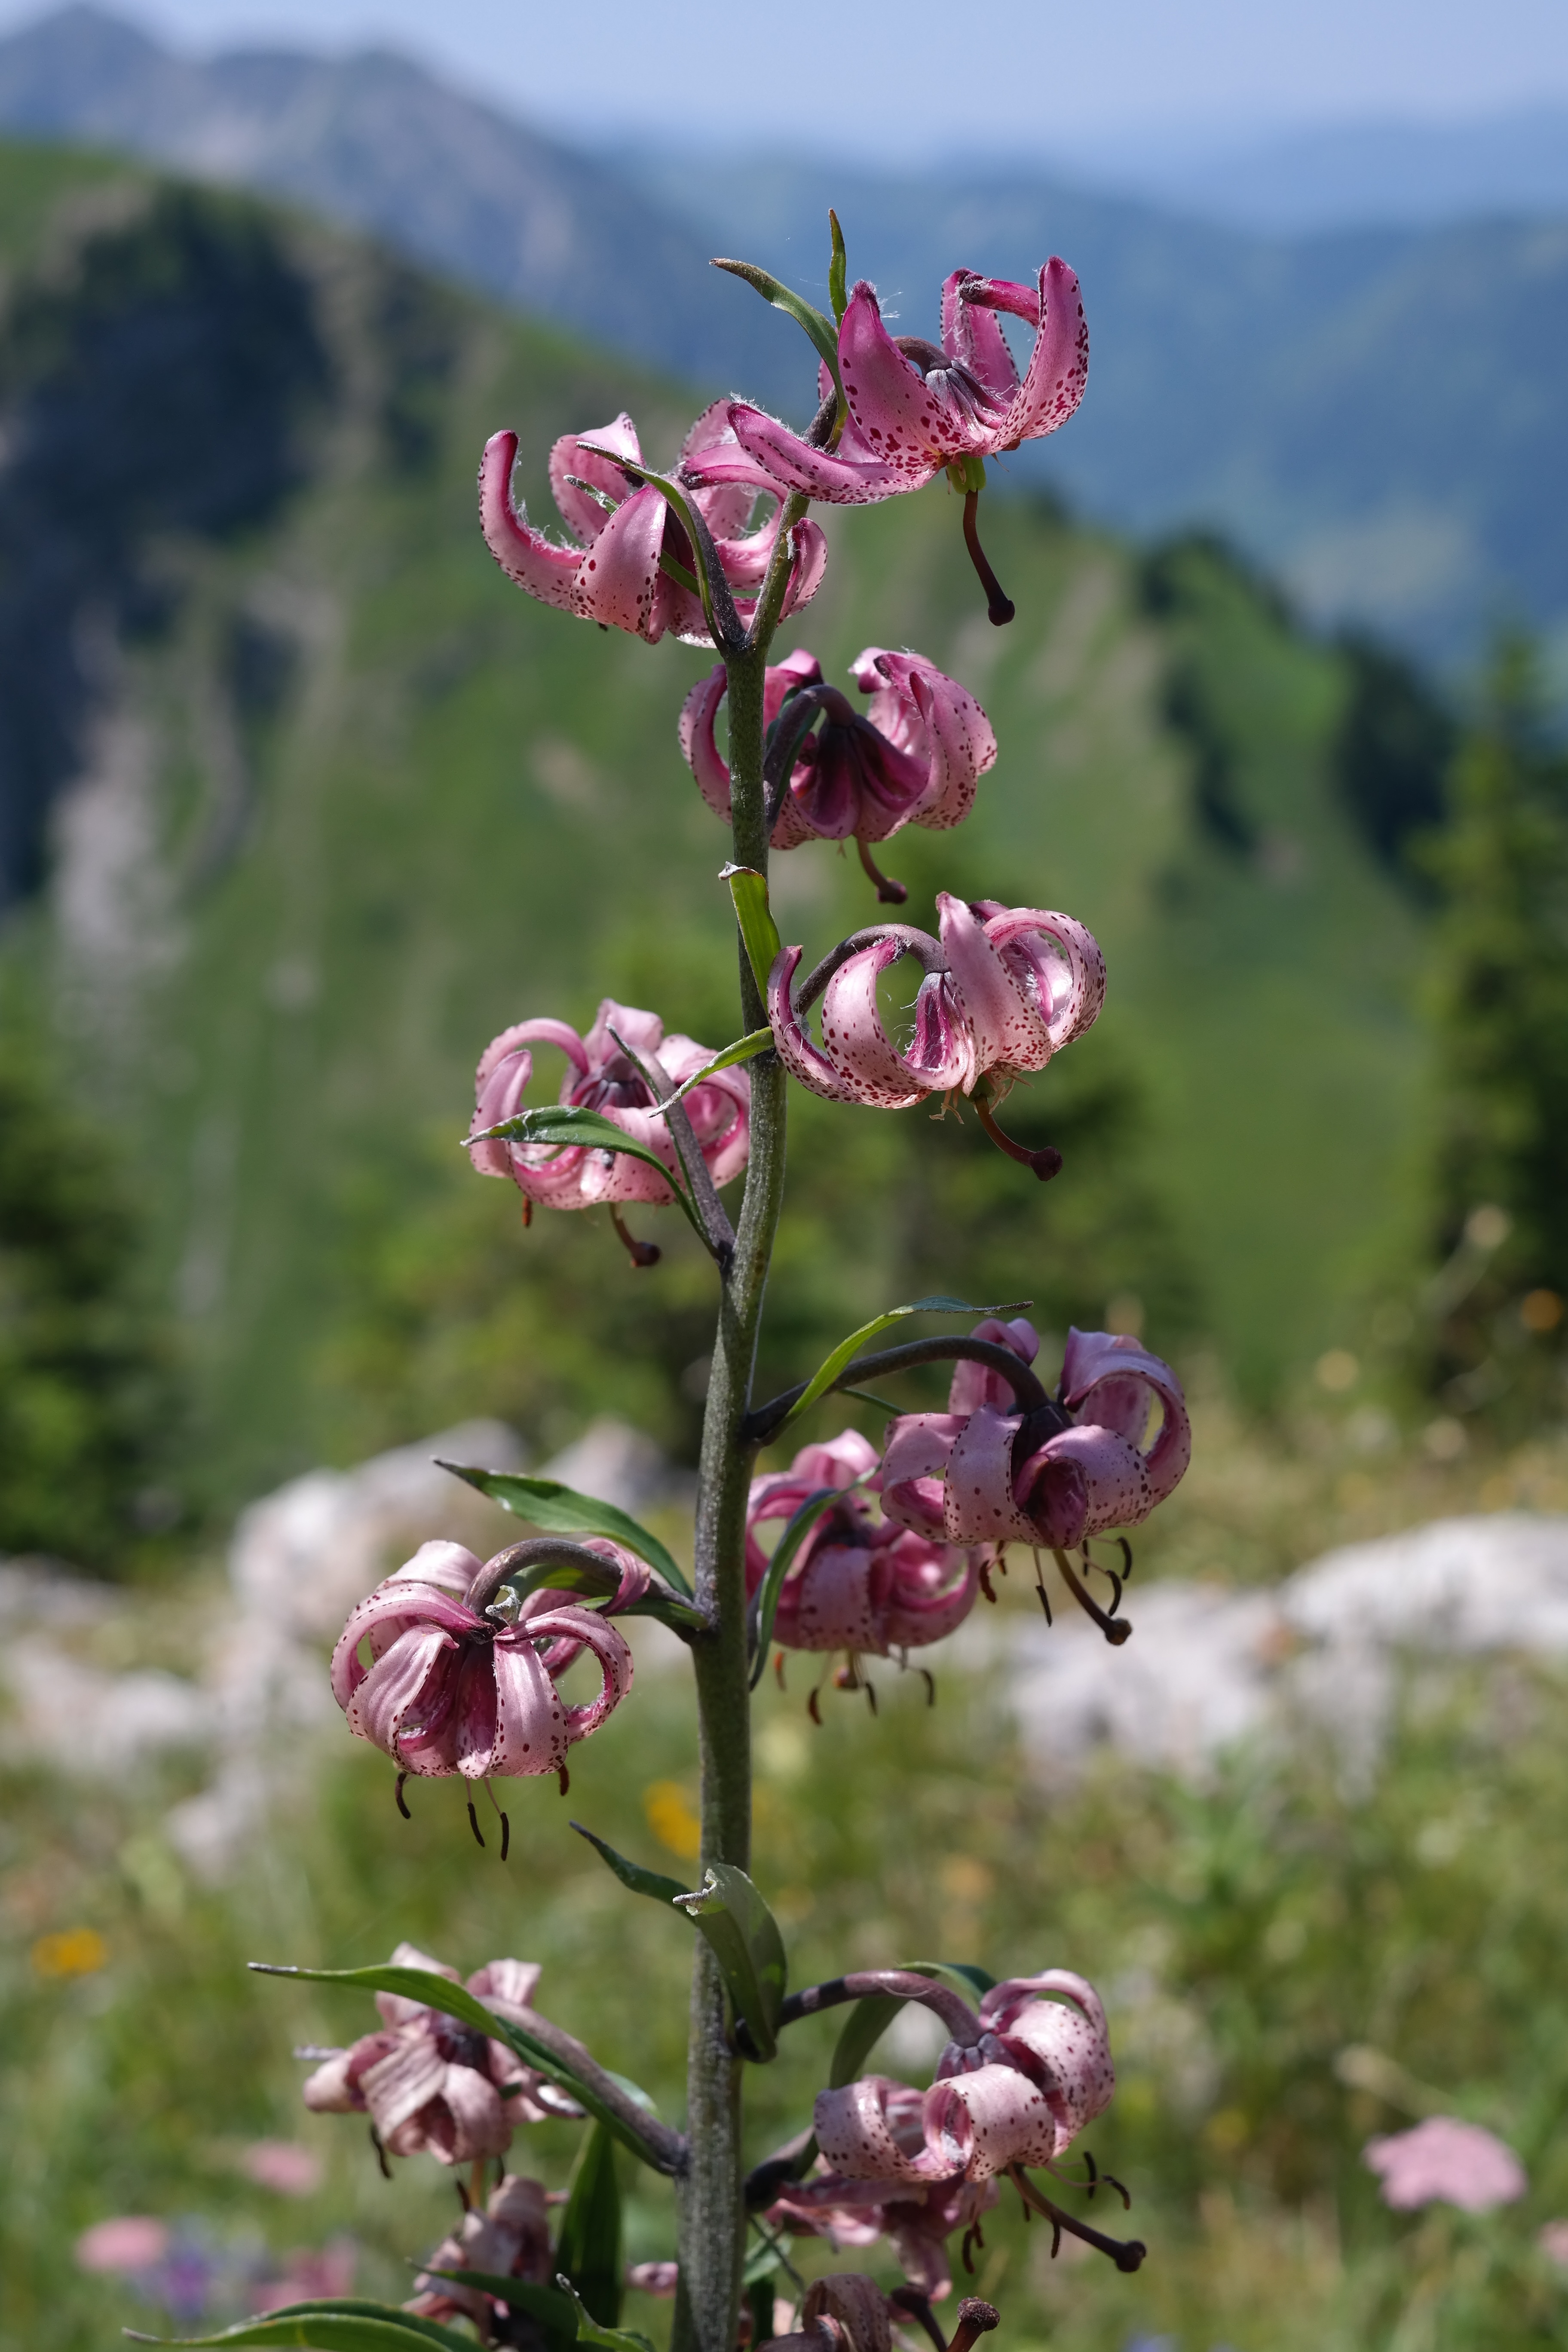
nature, blossom, plant, meadow, flower, bloom, botany, pink, flora, wildflower, violet, lily, lilium, inflorescence, flowering plant, nodding flowers, martagon lily, land plant, everlasting sweet pea, panicle like, turk's cap lily, lilium martagon, turk's cap lily lily, rispiger pollen, turban shape, flesh pink